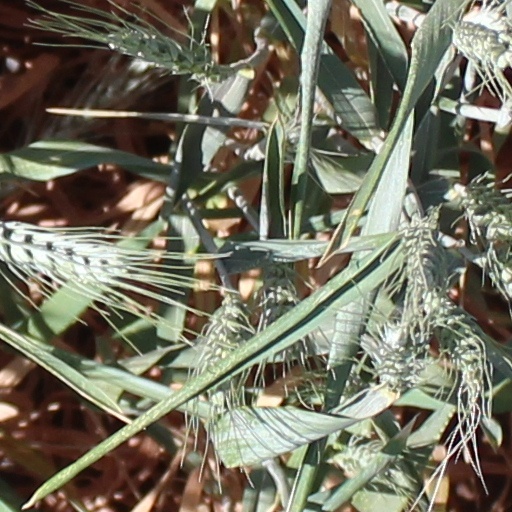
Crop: wheat